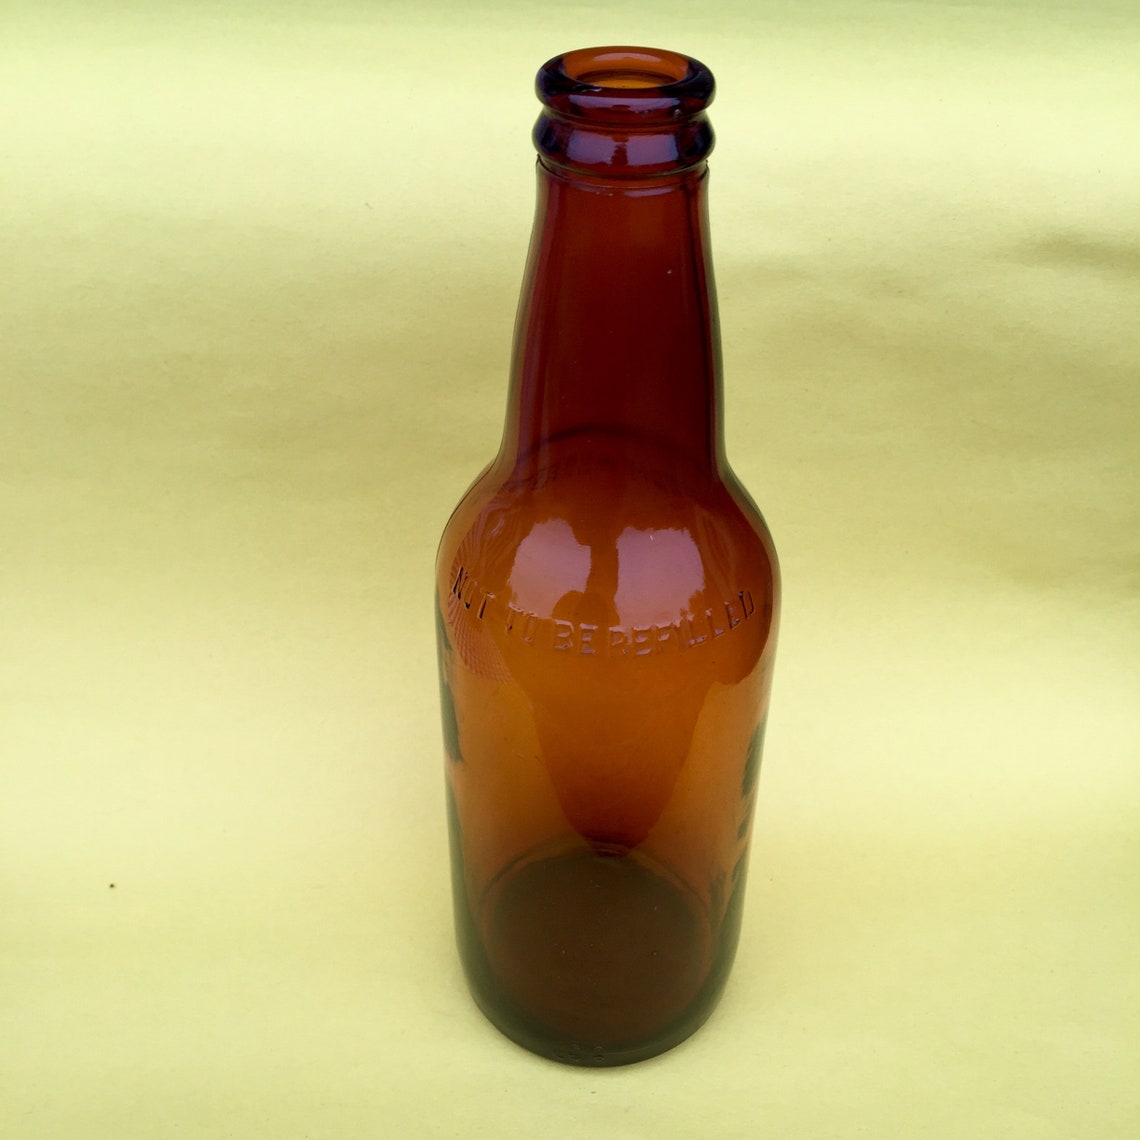
Waste category: glass